Nanana's Buried Treasure

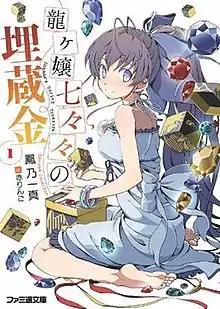
First light novel volume cover featuring the character Nanana Ryūgajō

is a Japanese light novel series by Kazuma Ōtorino, with illustrations by Akaringo and Non. Enterbrain has published twelve volumes since January 2012 under their Famitsu Bunko imprint. A spin-off light novel series titled is also published under Famitsu Bunko, with the first volume released on August 30, 2013. A manga adaptation by Hitoshi Okuda began serialization in Enterbrain's "Famitsu Comic Clear" web magazine in August 2012. An anime television series adaptation by A-1 Pictures began airing from April 10, 2014, on Fuji TV's noitamina block.